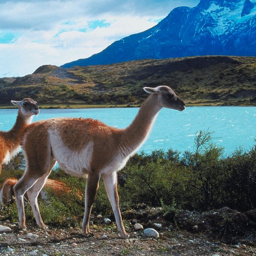
llamas and lakes are best visited in the summer .